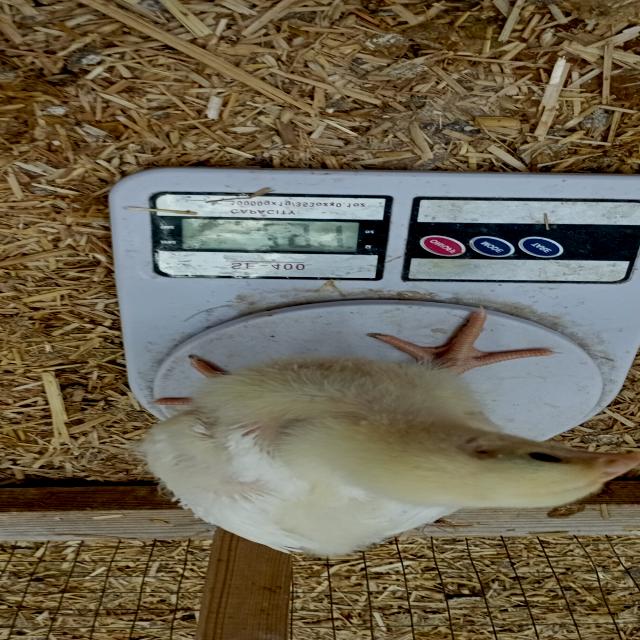
Weight: 292 g